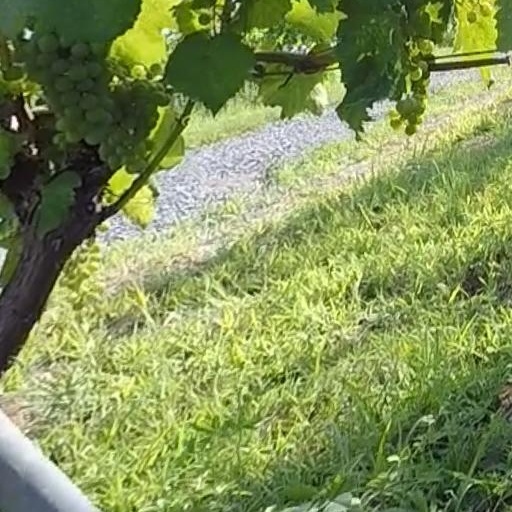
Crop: grape